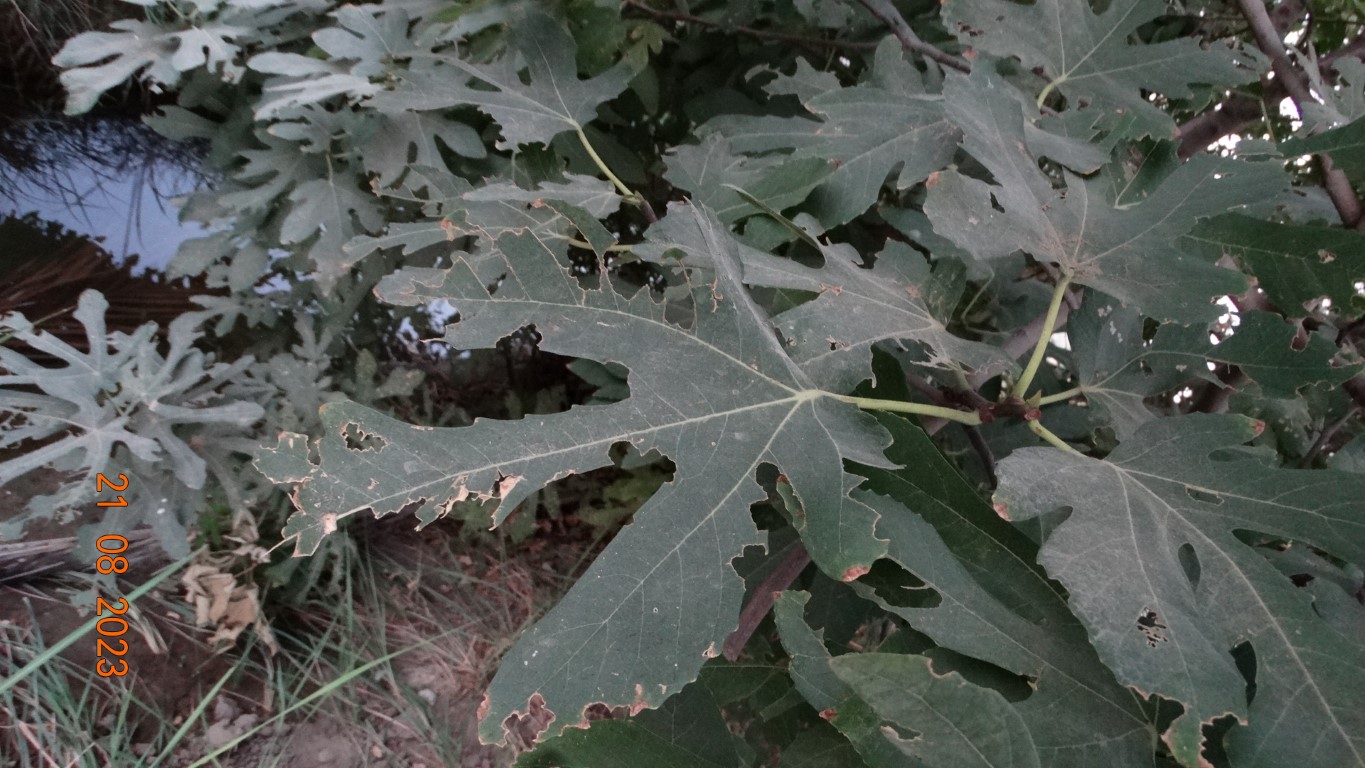
Label: infected